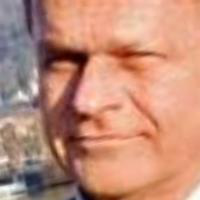
Age group: age 56-65